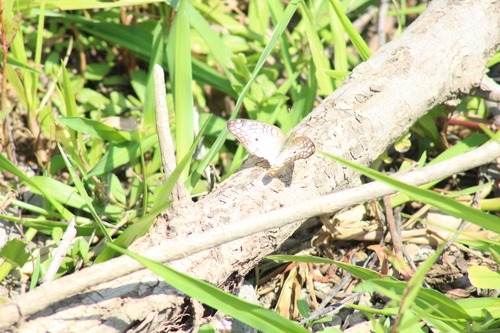
Scientific name: Anartia jatrophae
Common name: White peacock
Family: Nymphalidae
Order: Lepidoptera
Pollinator type: Primary pollinator
Habitat: Gardens, parks, and open areas
Geographic range: Southern United States to Argentina
Conservation status: Least Concern